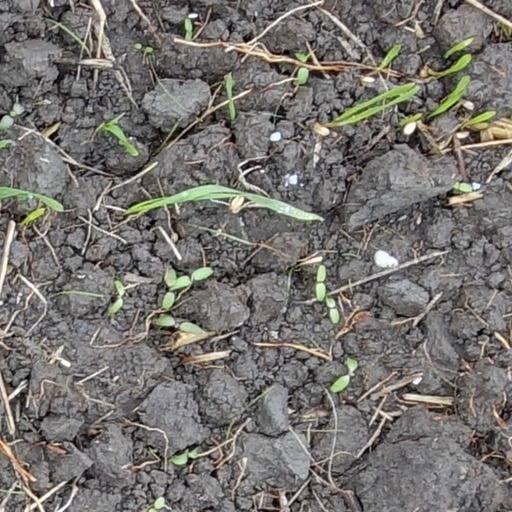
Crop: wheat